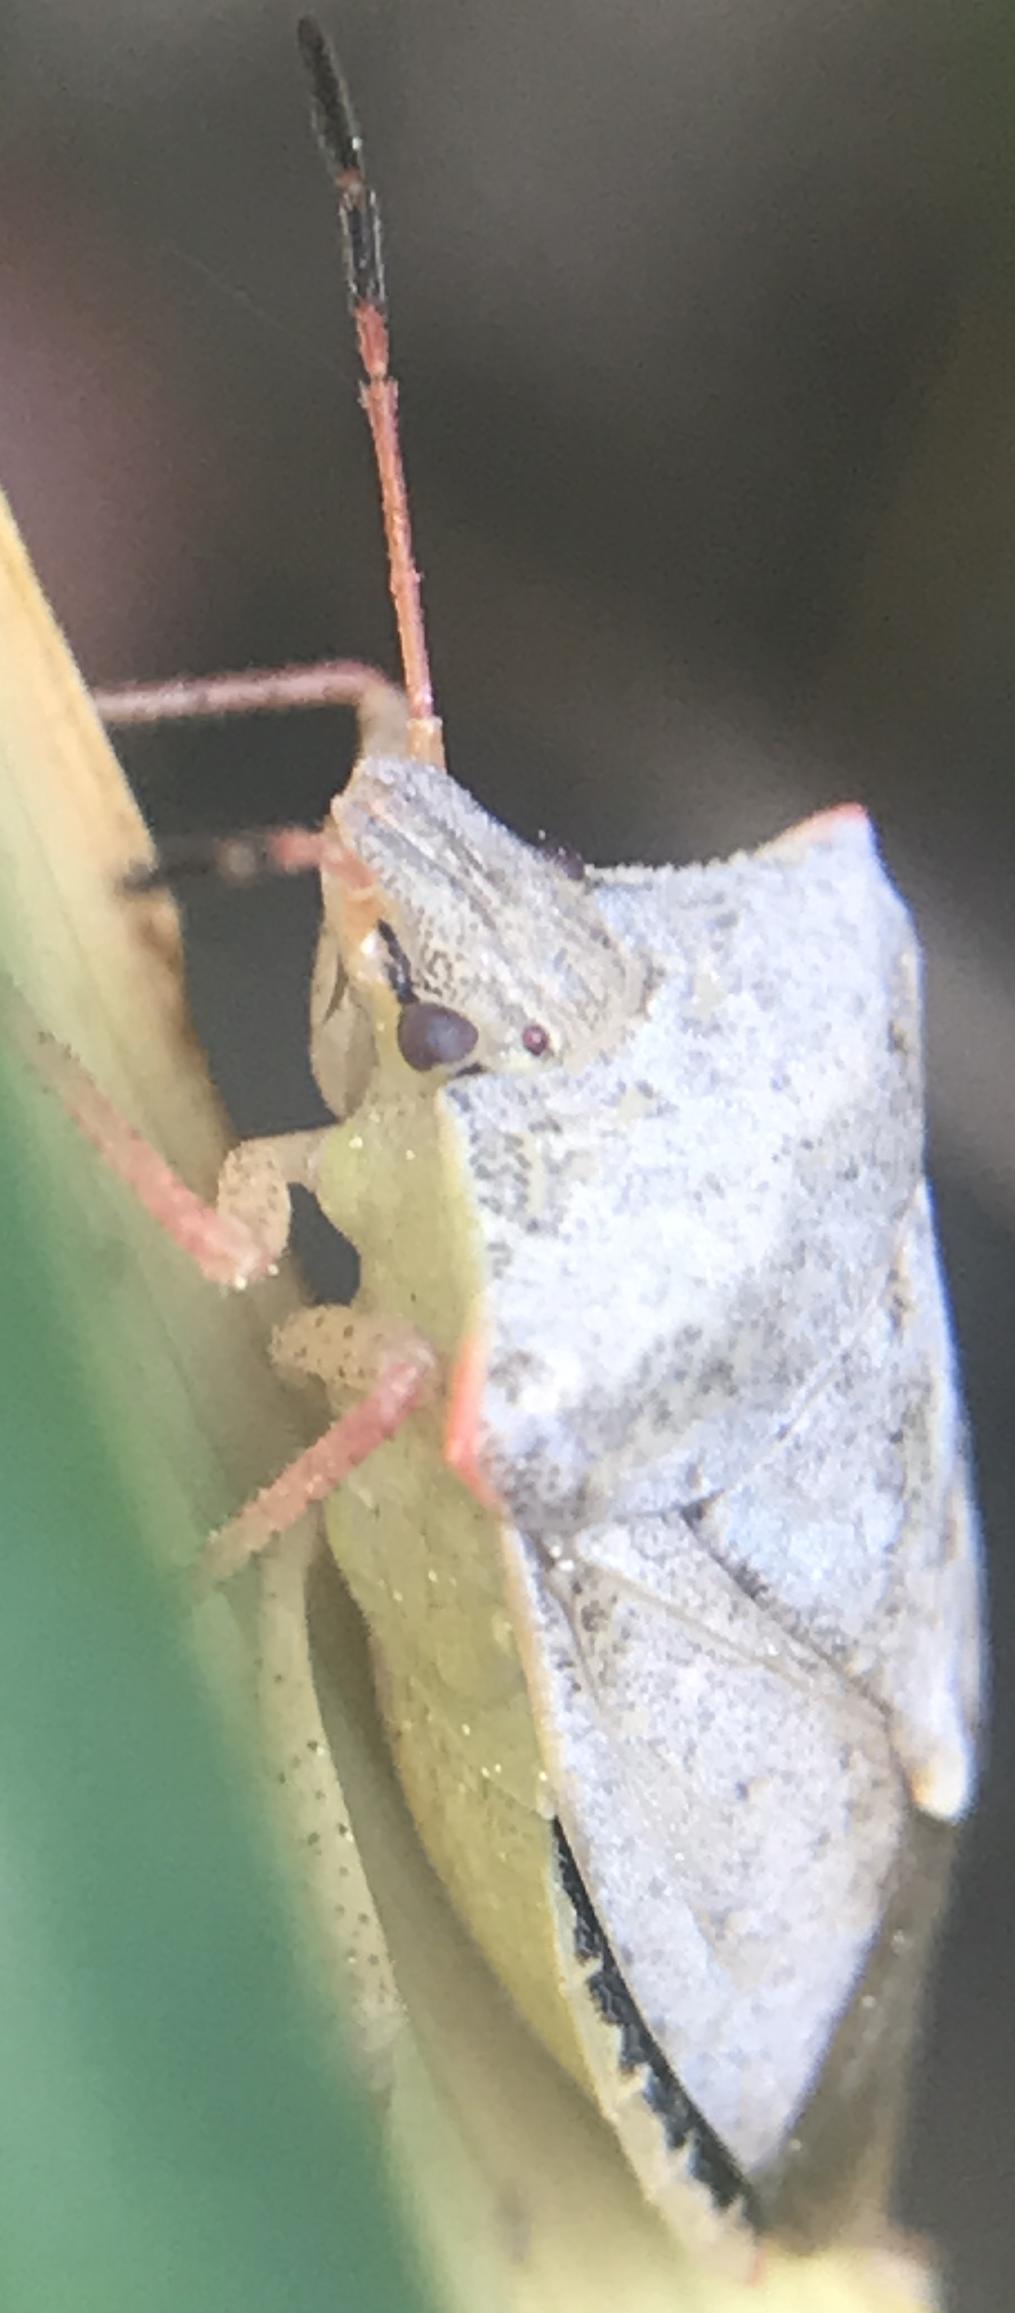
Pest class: stink_bug